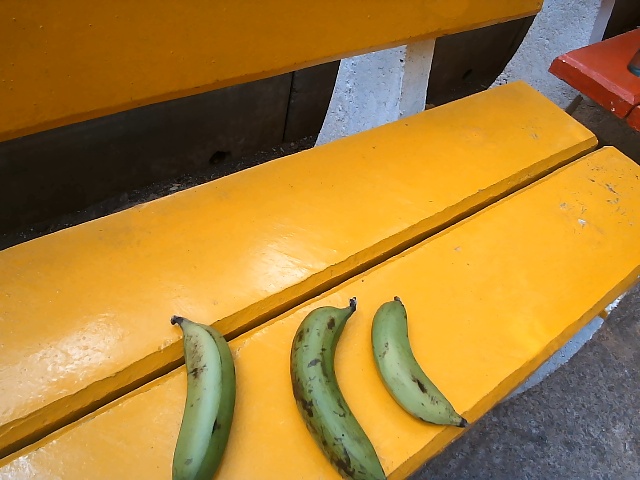
Label: Raw_Banana